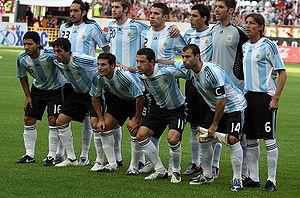
Le football en Argentine est le sport le plus populaire : celui qui compte le plus grand nombre de joueurs fédérés et le plus pratiqué par la population masculine dans une forme récréative ou non fédérée. Neuf habitants du pays sur dix déclarent être sympathisants d'une équipe de football.
L'équipe d'Argentine de football est la sélection de joueurs argentins représentant le pays lors des compétitions internationales de football masculin, sous l'égide de l'Asociación del Fútbol Argentino.